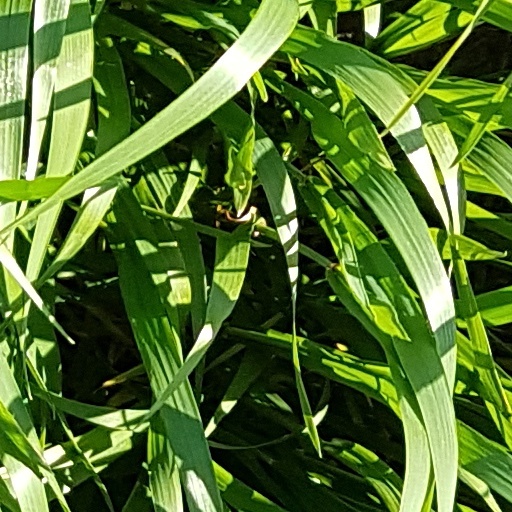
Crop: wheat